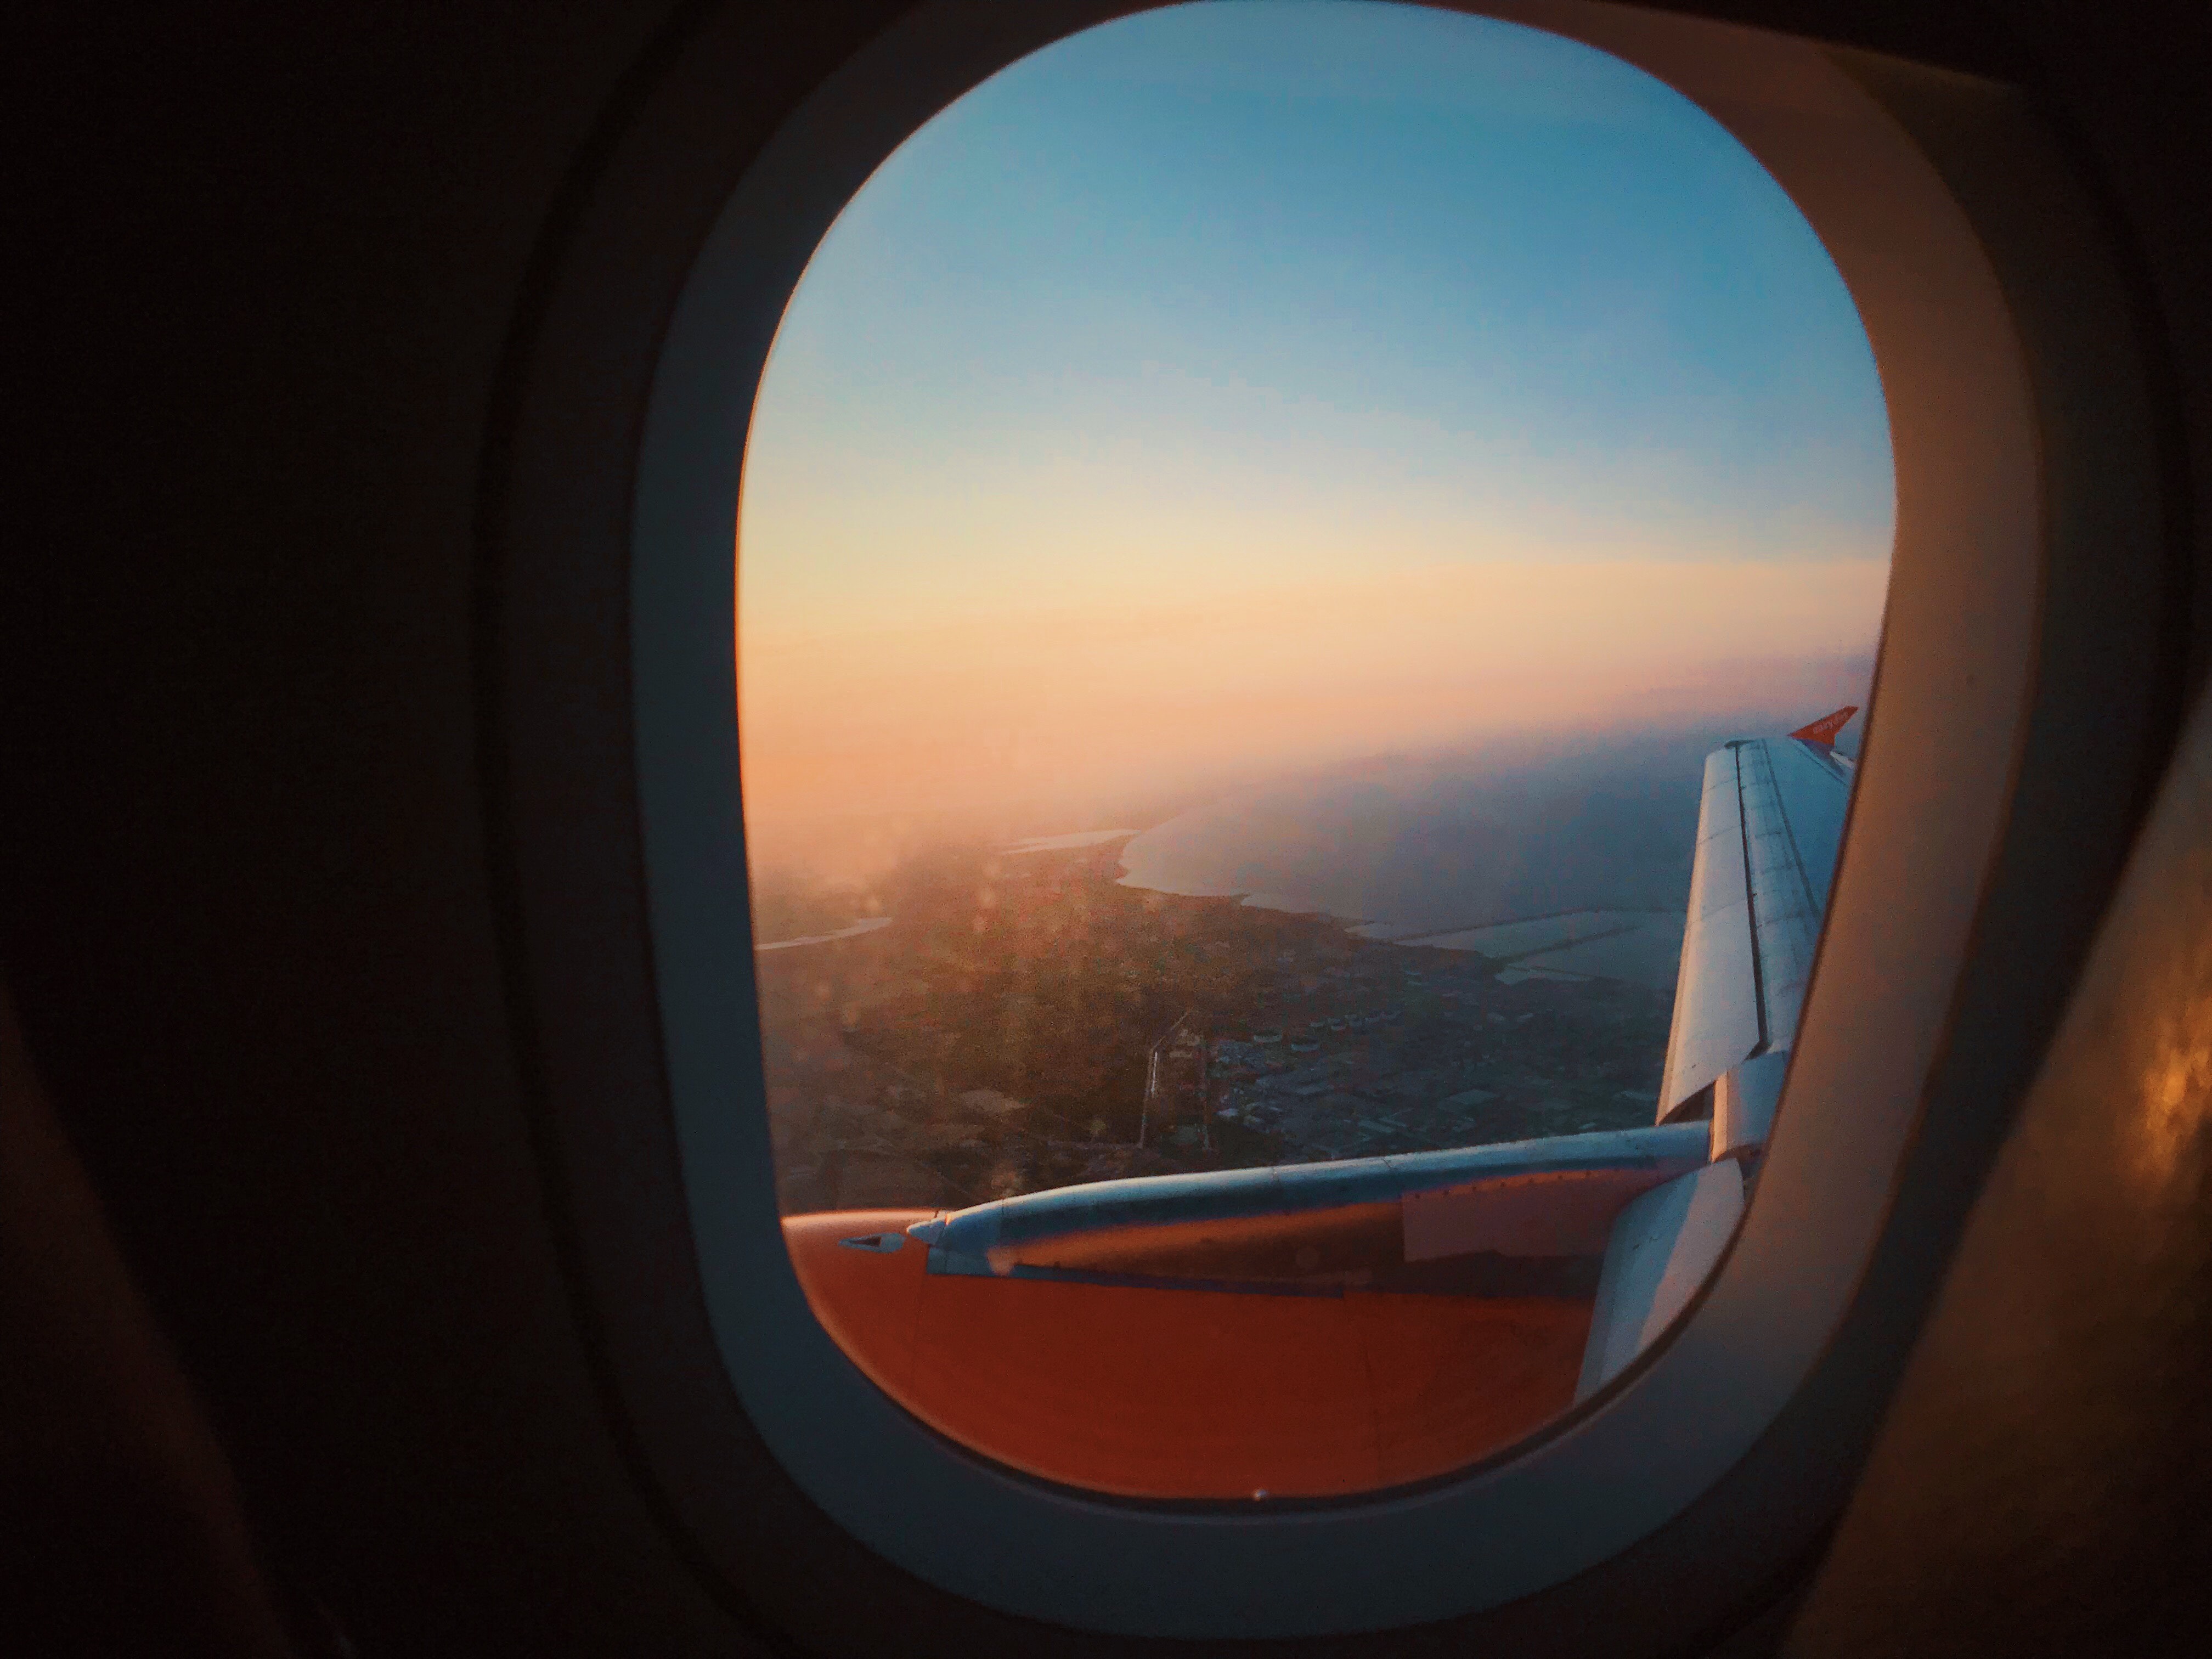
sky, window, air travel, horizon, circle, sunset, daylighting, photography, porthole, airline, cloud, sunrise